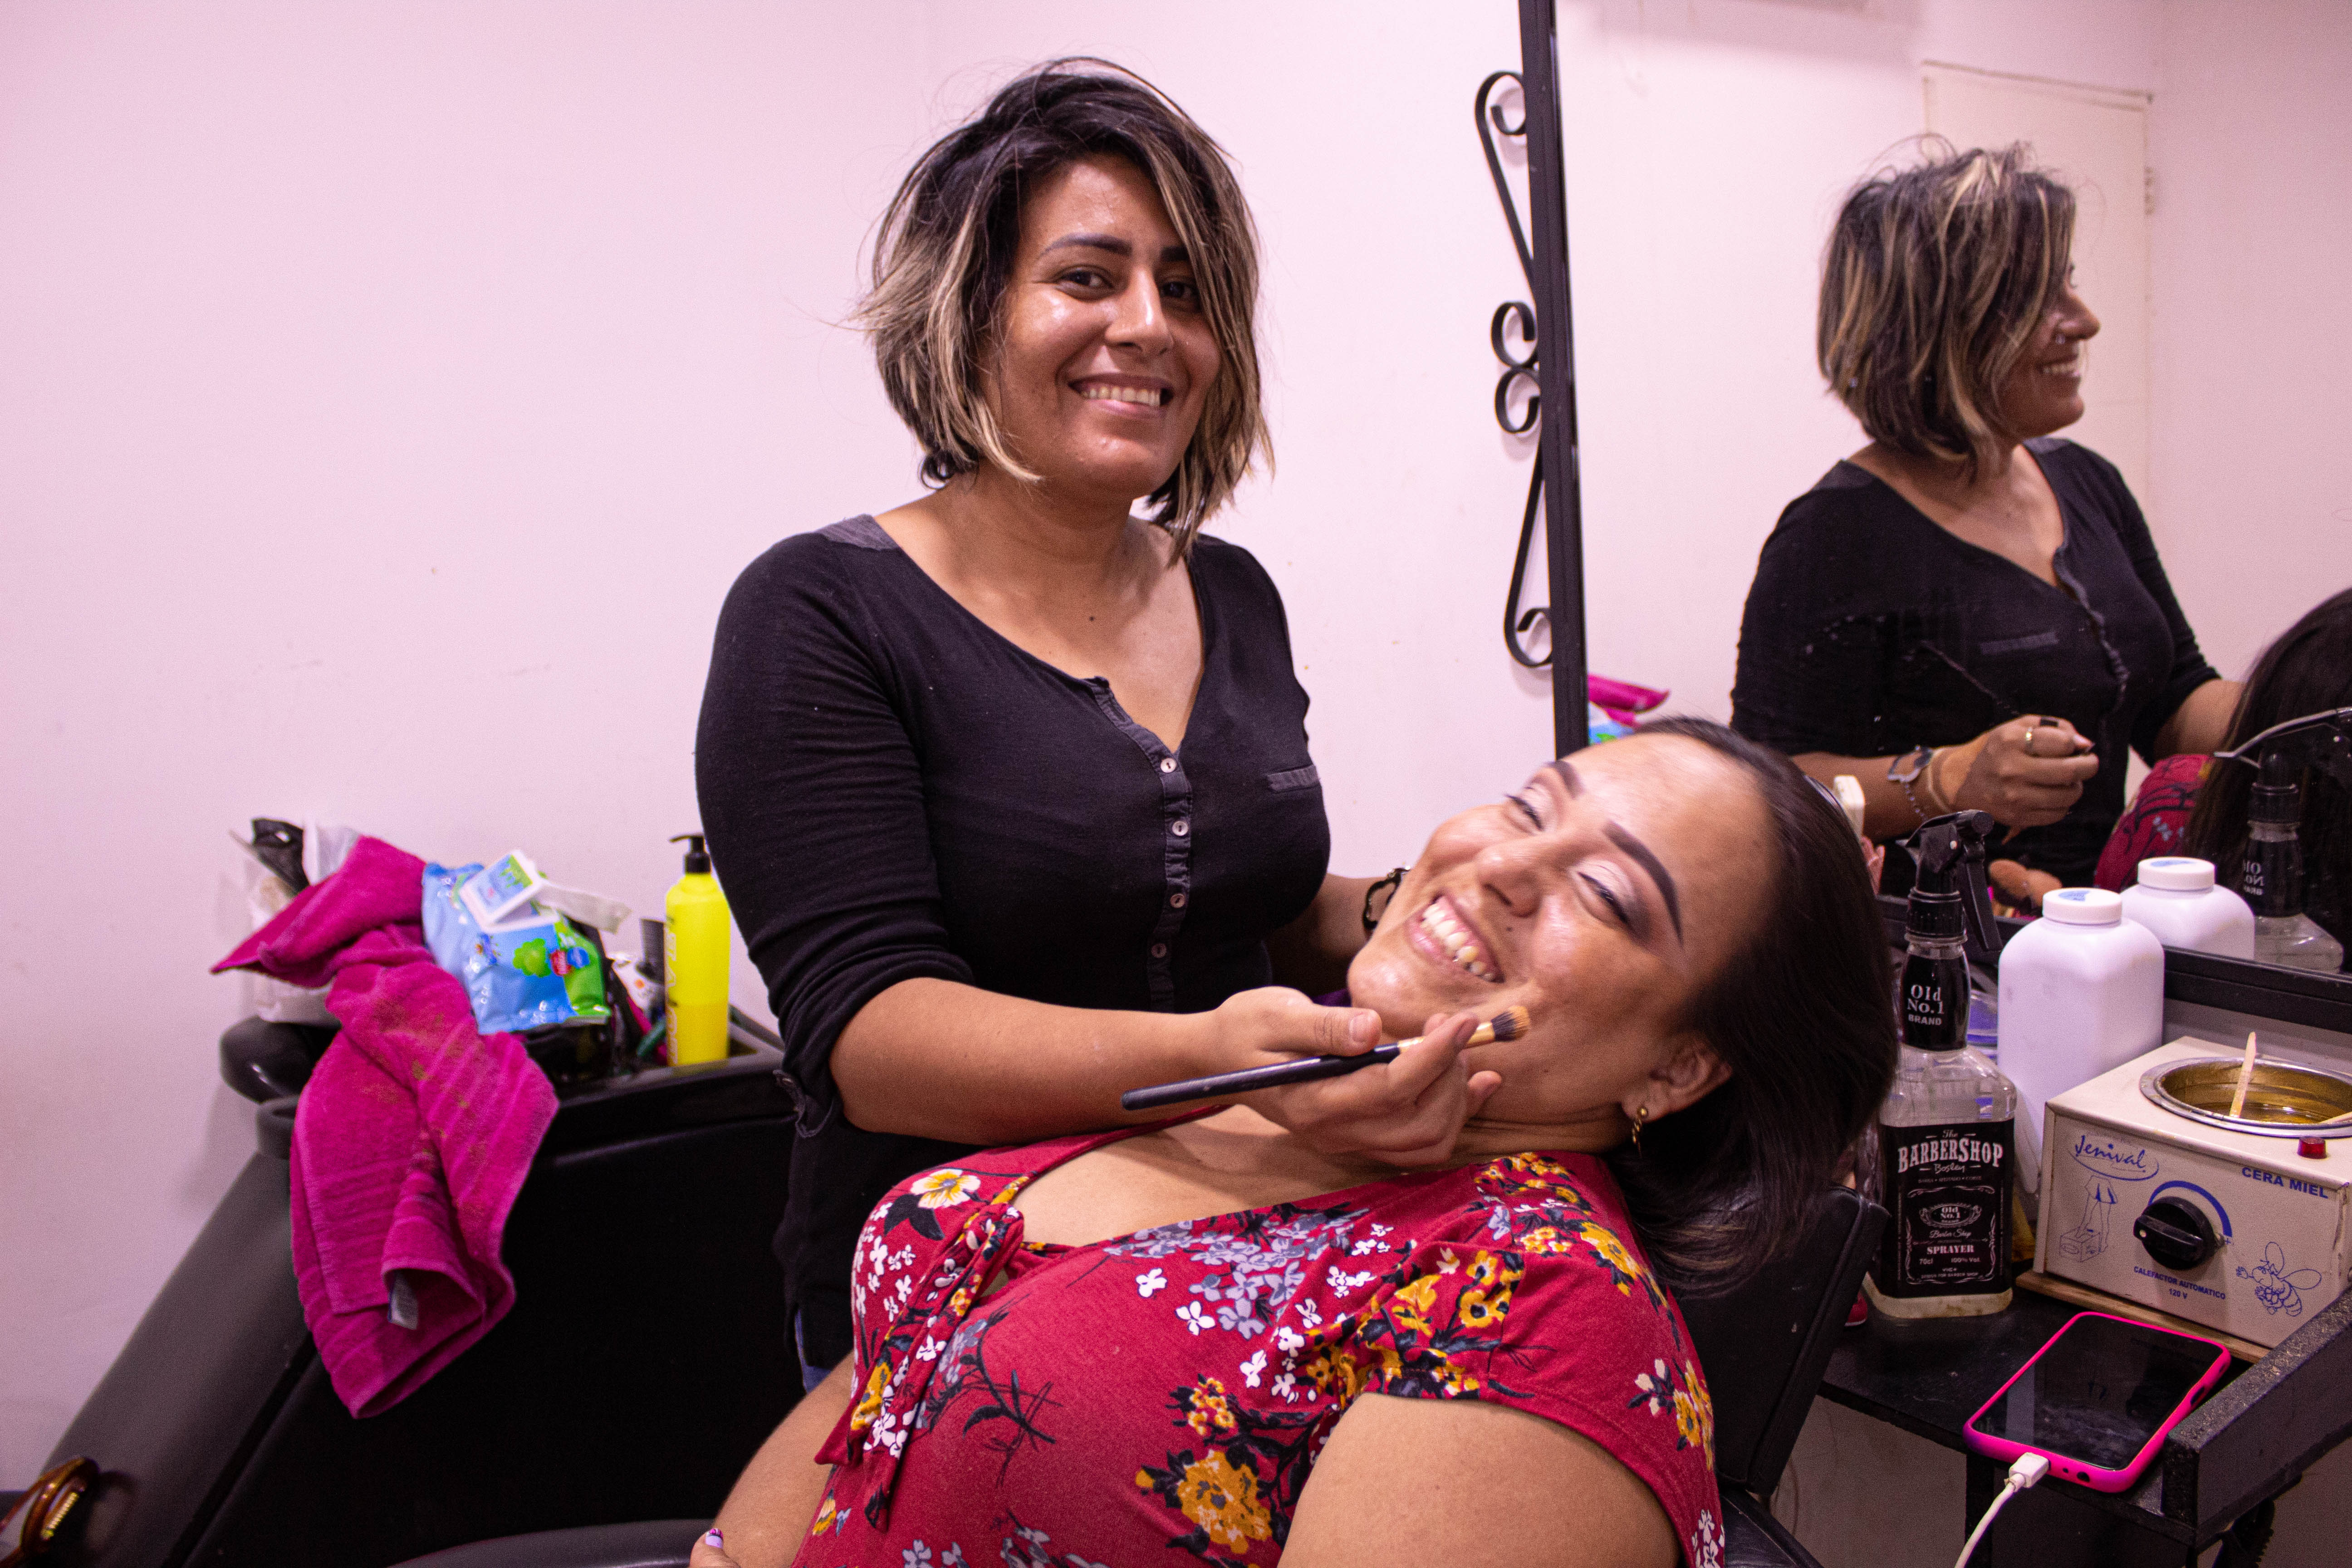
social, hair, pink, skin, hairstyle, design, event, room, finger, beauty salon, magenta, nail, hair coloring, party